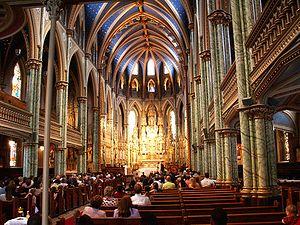
L'article 2 de la Charte canadienne des droits et libertés est l'article de la Charte des droits de la Constitution du Canada qui fait la liste de ce que la Charte qualifie de « libertés fondamentales », qui en théorie appartiennent à toute personne se trouvant au Canada, peu importe qu'il s'agisse d'un citoyen ou non, qu'il s'agisse d'une personne physique ou morale. Ces libertés protègent contre les actions de tous les niveaux de gouvernement et sont applicables par les tribunaux. Les libertés fondamentales sont la liberté d'expression, la liberté de conscience, la liberté de religion, la liberté de pensée, la liberté de croyance, la liberté de réunion pacifique et la liberté d'association. Elles sont garanties mais peuvent toutefois être soumises à des restrictions en vertu de l'article 1 de la Charte ; elles peuvent également être invalidées temporairement par la disposition de dérogation de la Charte.
La liberté religieuse au Canada est un droit protégé par la Constitution qui donne le droit aux croyants de se réunir et de pratiquer leurs religions sans limitation ni interférence.